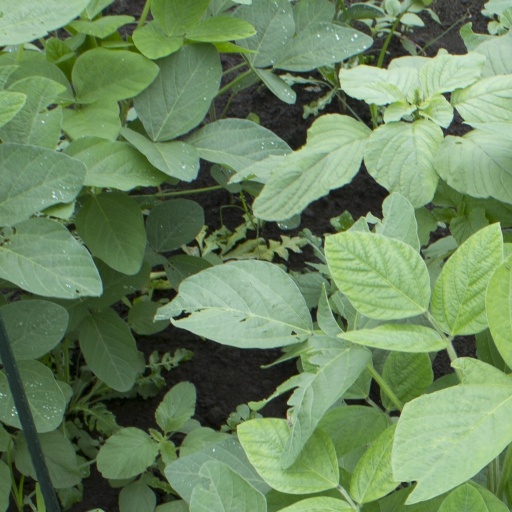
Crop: soybean